Andrew Buah

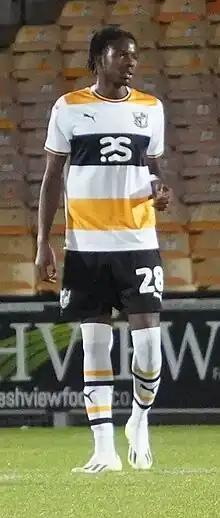
Buah with Port Vale in 2023

Andrew Kwamena Adom Buah (born 4 May 2006) is an English professional footballer who last played as a forward for club Port Vale. He began his career at Port Vale, from where he had loan spells at Newcastle Town, Congleton Town, Mickleover and Belper Town.